Argo (oceanography)

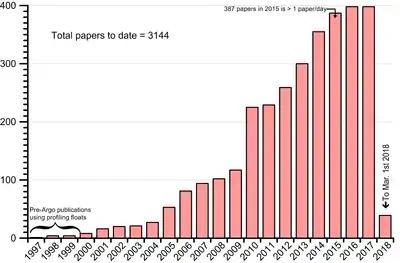
The number of papers, by year, published in refereed journals and that are extensively or totally dependent on the availability of Argo data as of 26 March 2018.

The original plan advertised in the Argo prospectus called for a nearest-neighbour distance between floats, on average, of 3° latitude by 3° longitude. This allowed for higher resolution (in kilometres) at high latitudes, both north and south, and was considered necessary because of the decrease in the Rossby radius of deformation which governs the scale of oceanographic features, such as eddies. By 2007 this was largely achieved, but the target resolution has never yet been completely achieved in the deep southern ocean.